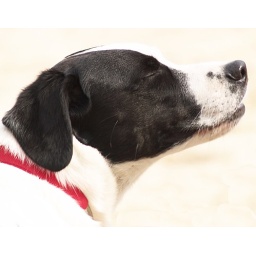
dog sleeping in the sunshine